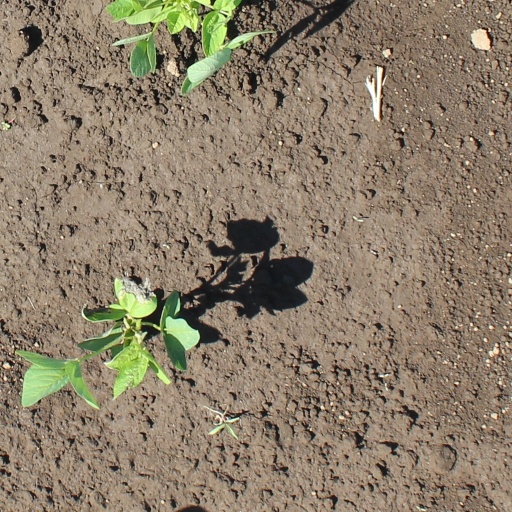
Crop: soybean